Tom Hooper

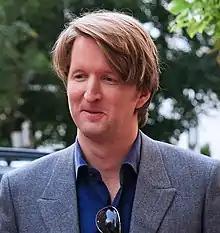
Hooper at the 2010 Toronto Film Festival

Thomas George Hooper (born 5 October 1972) is a British-Australian filmmaker. Known for his work in film and television he has received numerous accolades including an Academy Award, a BAFTA Award, a Primetime Emmy Award and three Golden Globe Awards.